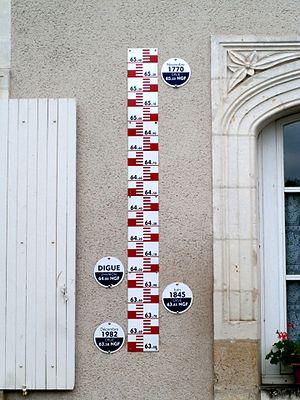
témoin de crue à Reignac-sur-Indre
Reignac-sur-Indre est une commune française, située dans le département d'Indre-et-Loire en région Centre-Val de Loire.